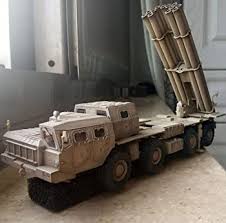
Label: BM-30